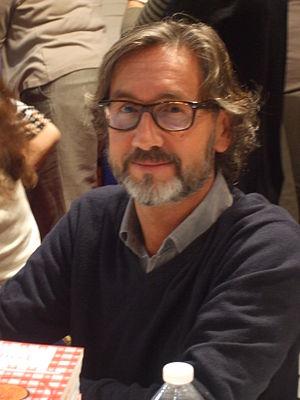
Martin Provost, écrivain français, à la foire du livre de Brive la Gaillarde, France, le 5 novembre 2010